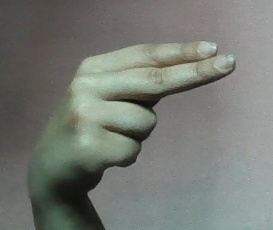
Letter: ain